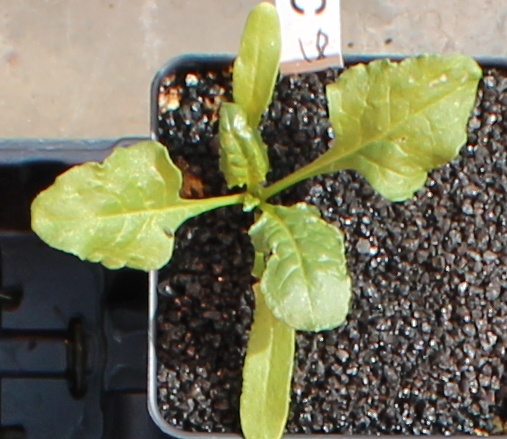
Label: Sugar beet